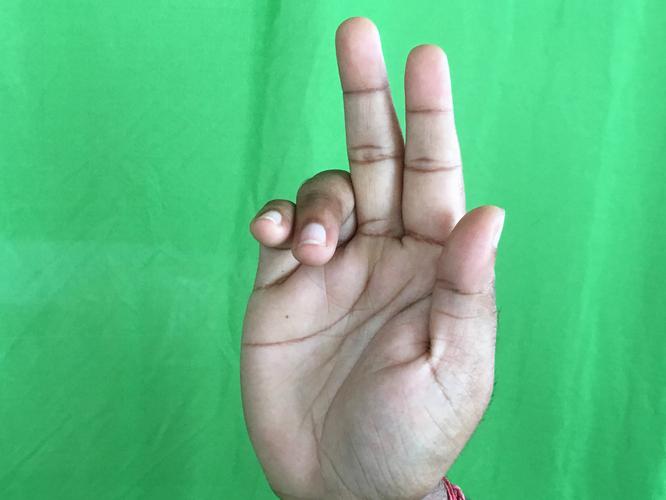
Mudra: Ardhapathaka
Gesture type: single_hand